Culture of Europe

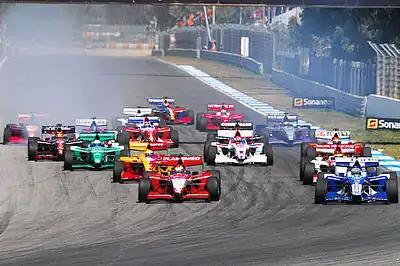
Autódromo do Estoril

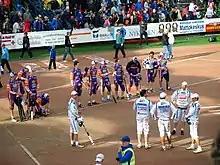
The Pesäpallo match in Vimpeli, Finland in 2015

Ancient Olympic Games, or the ancient Olympics, were a series of athletic competitions among representatives of city-states and one of the Panhellenic Games of ancient Greece. They were held at the Panhellenic religious sanctuary of Olympia, in honor of Zeus, and the Greeks gave them a mythological origin. The originating Olympic Games are traditionally dated to 776 BC. The games were held every four years, or Olympiad, which became a unit of time in historical chronologies. These Olympiads were referred to based on the winner of their "stadion" sprint, e.g., "the third year of the eighteenth Olympiad when Ladas of Argos won the "stadion"". They continued to be celebrated when Greece came under Roman rule in the 2nd century BC. Their last recorded celebration was in AD 393, under the emperor Theodosius I, but archaeological evidence indicates that some games were still held after this date. The games likely came to an end under Theodosius II, possibly in connection with a fire that burned down the temple of the Olympian Zeus during his reign.